High Fens

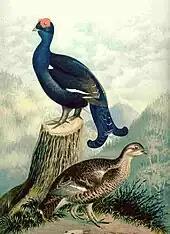
An illustration of the black grouse ("Tetrao tetrix"), male and female from an early 20th-century natural history

Faunal species recorded are: the wild boar, roe deer, hen harrier, black grouse, wood mouse, grasshopper warbler, great grey shrike, meadow pipit, European stonechat and northern wheatear. The black grouse, a protected species, is found in small numbers. It is a sedentary bird. The male species has black plumage with a red wattle above the eyes while the female species has a brown plumage with black, grey and white stripes and possesses a light forked tail. Vertebrates, spiders and insects reported in the reserve are: orvet ("Anguis fragilis"), "Odonata Orthoptera", "Heteroptera Lepidoptera", diptera, crustaceans, myriapods and shellfish.